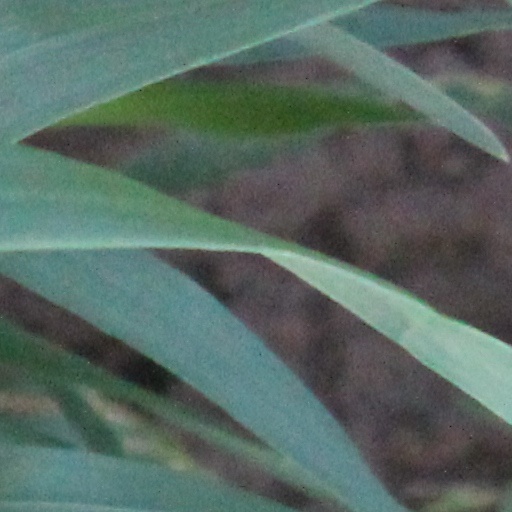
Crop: wheat